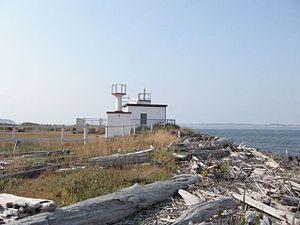
Le phare de Marrowstone est un phare situé sur le Census-designated place de Marrowstone en rive du Admiralty Inlet du Puget Sound, dans l'État de Washington aux États-Unis.